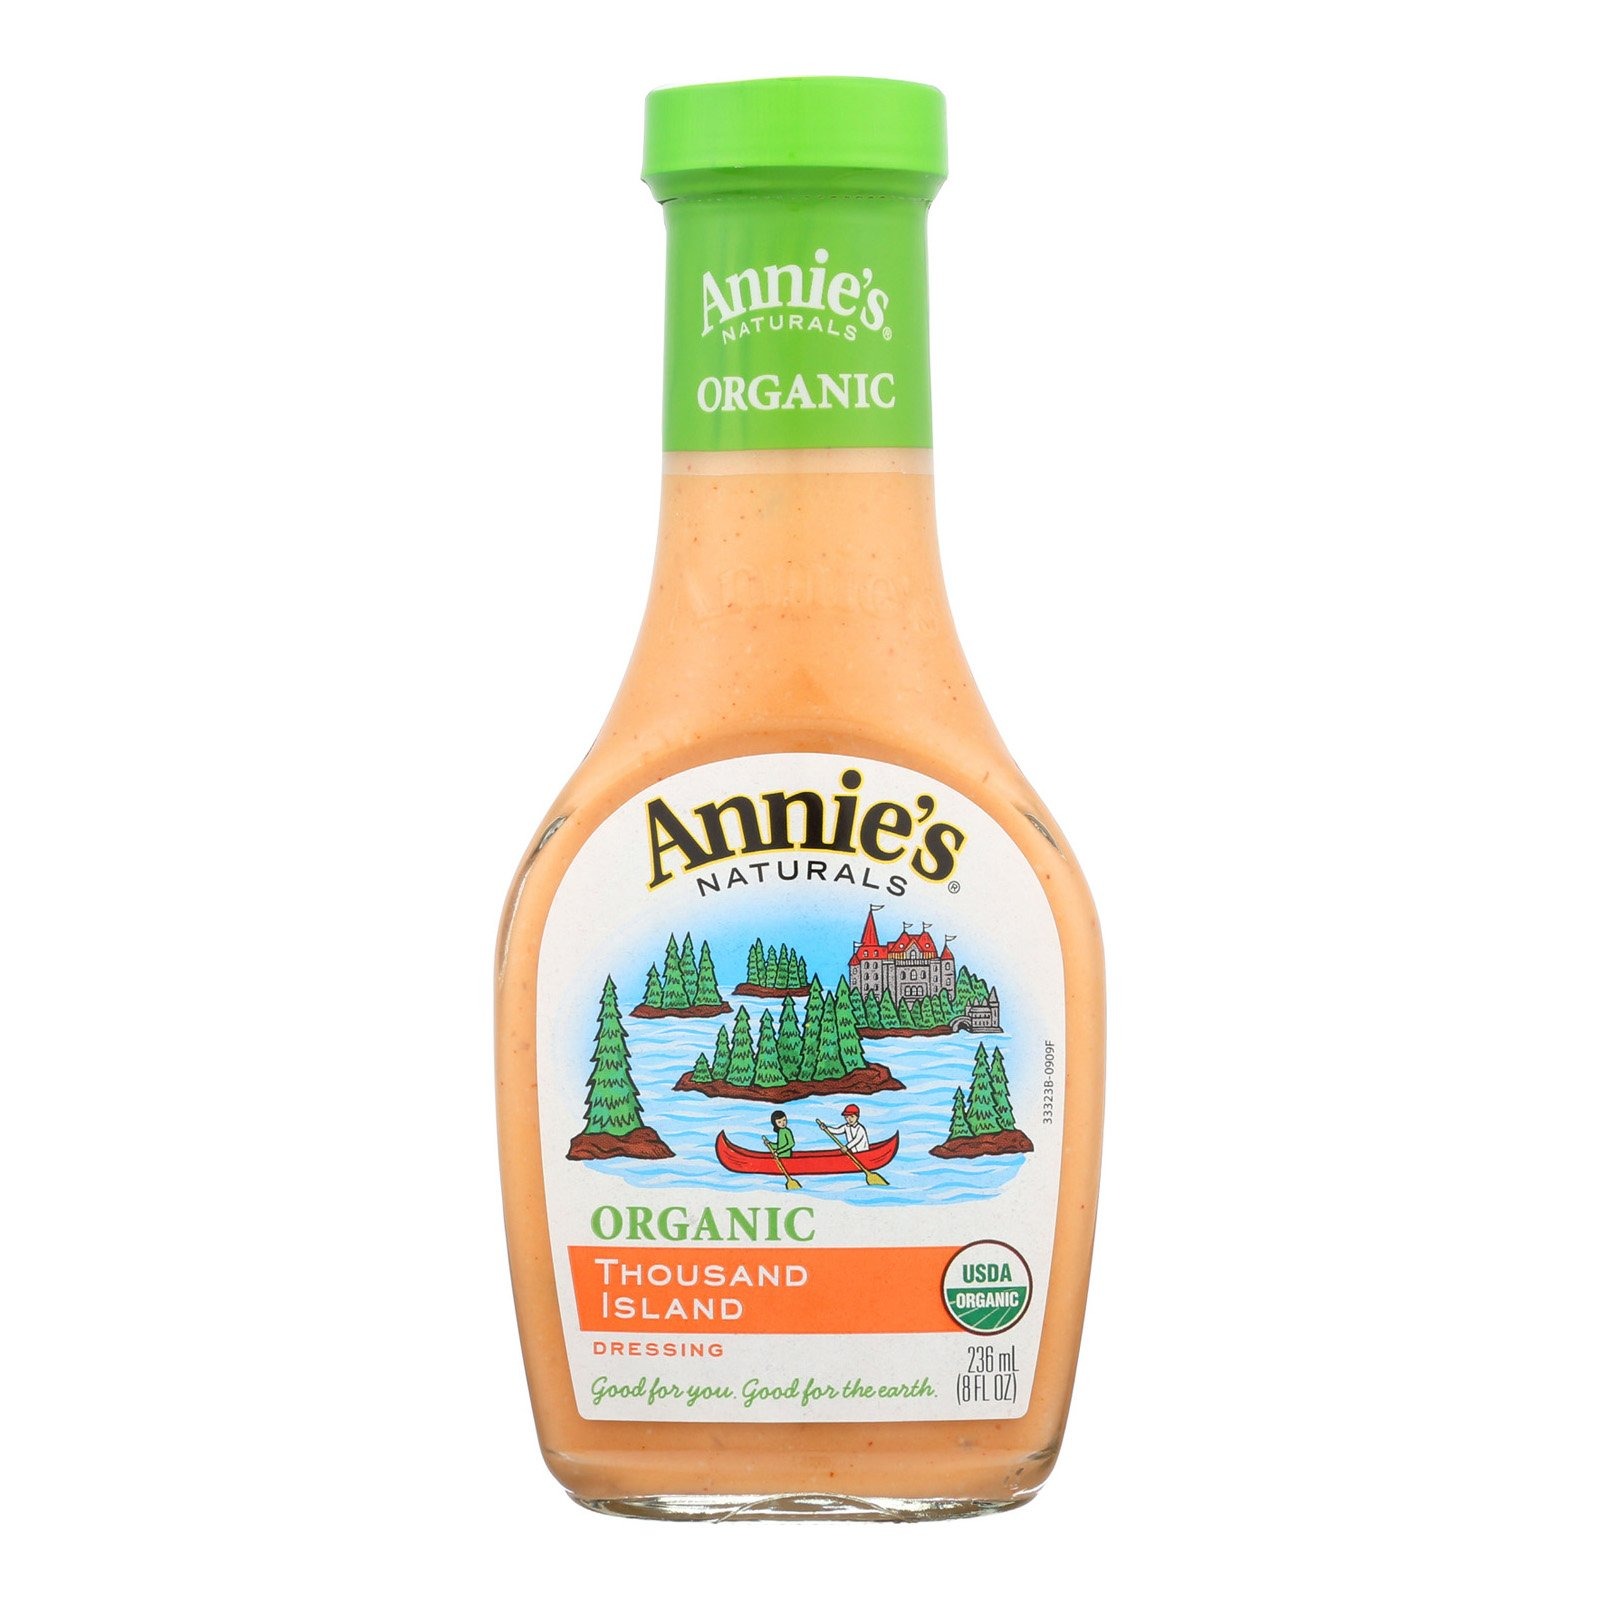
Item Name: Annie's Naturals Organic Dressing Thousand Island - Case of 6-8 fl oz.
Value: 48.0
Unit: Fl Oz

Price: 56.49